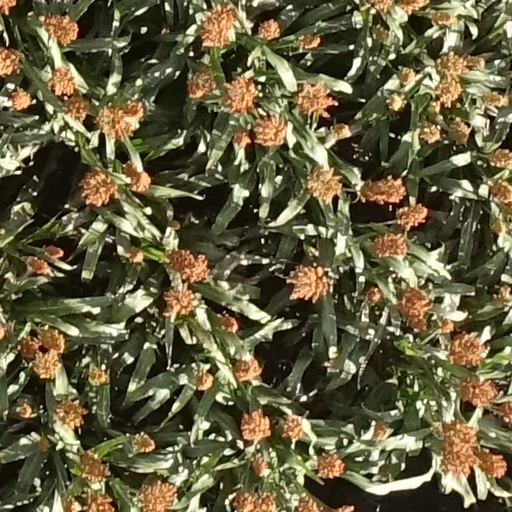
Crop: sorghum